The Sexual Contract

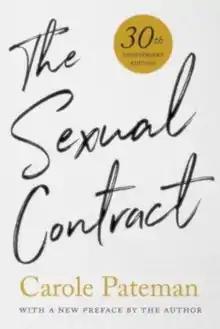
30th Anniversary Edition

The Sexual Contract is a 1988 non-fiction book by British feminist and political theorist Carole Pateman which was published through Polity Press. This book is a seminal work which discusses how contract theory continues to affirm the patriarchy through methods of contractual submission where there is ultimately a power imbalance from systemic sexism. The focus of "The Sexual Contract" is on rebutting the idea that a post-patriarchal or anti-patriarchal society presently exists as a result of the conception of a civil society. Instead, Pateman argues that civil society continues to aid feminine oppression and that the orthodoxy of contracts such as marriage cannot become equitable to both women and men. Pateman uses a feminist lens when rationalising the argument proposed in "The Sexual Contract" through the use of works by classic political and liberal philosophers Thomas Hobbes, John Locke, Jean-Jacques Rousseau and later interpreted by the Founding Fathers whom Pateman has before critiqued as being responsible for the development of modern rights and freedoms derived from archaic standards of contract that are deeply embedded within Western Spheres, particularly America, England and Australia, which are the focus areas for her work.